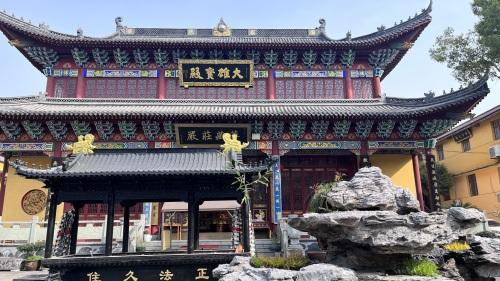
地标名称：临平横山寺